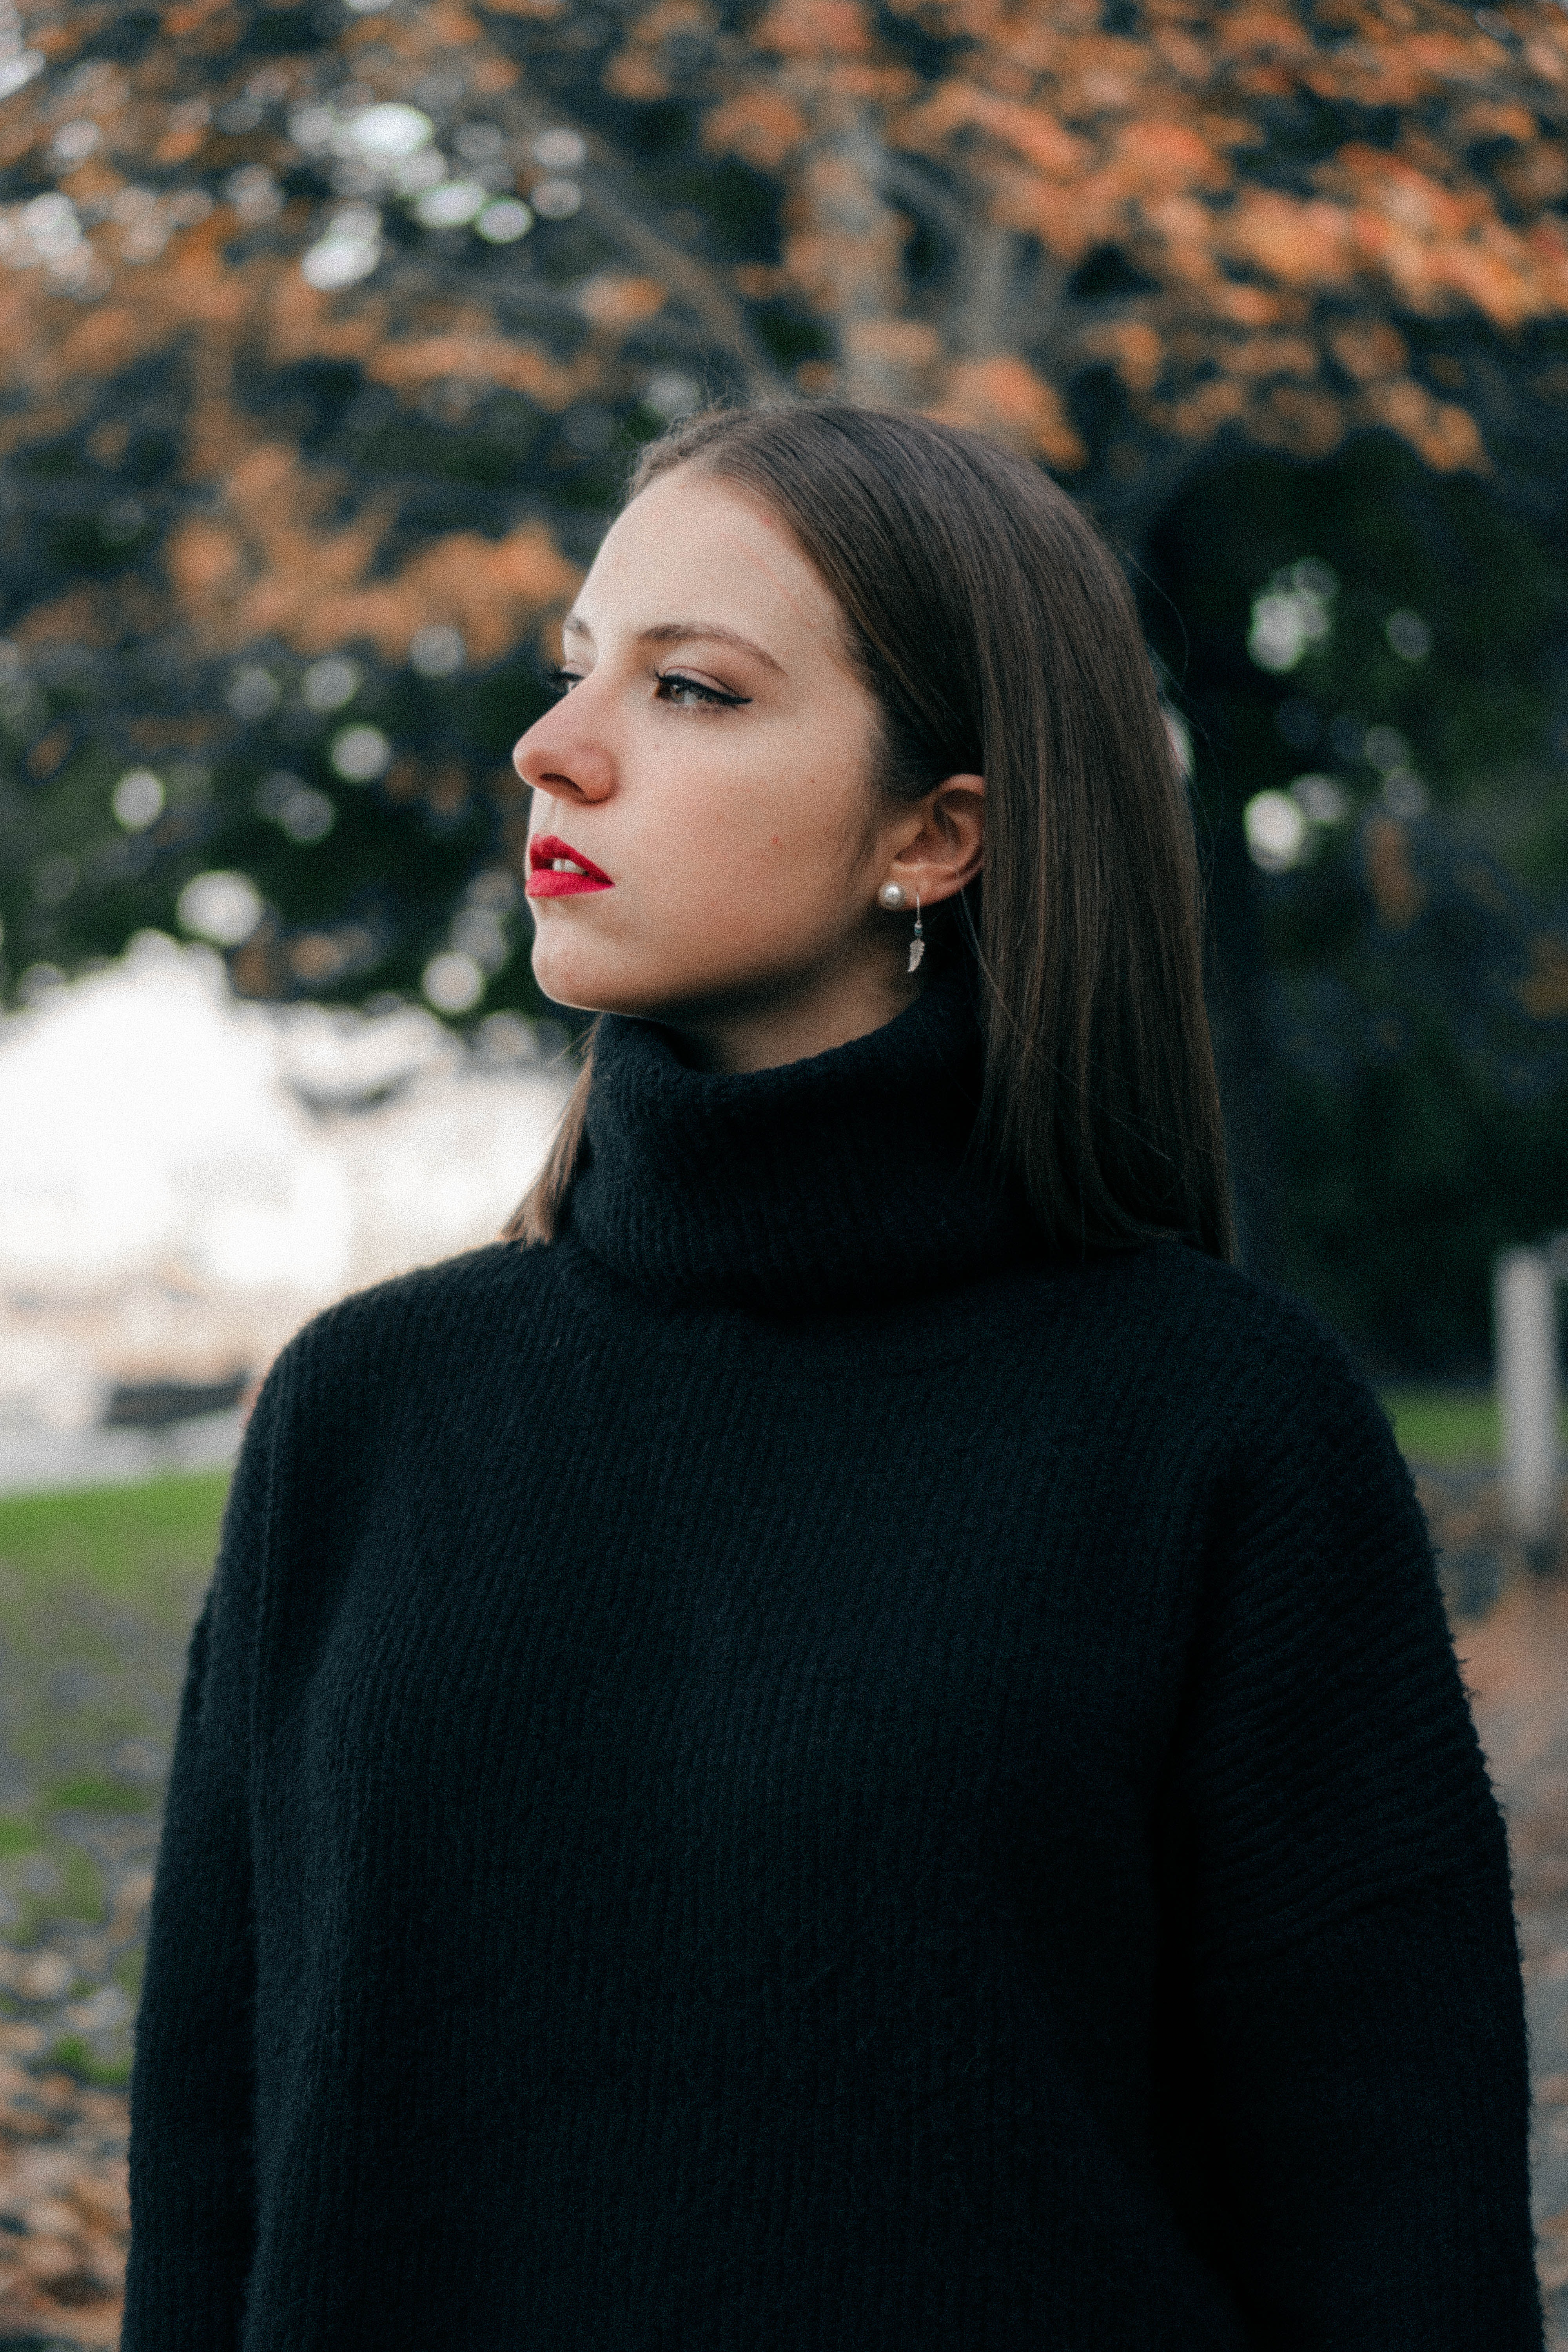
woman, face, hair, black, lip, beauty, lady, red, head, yellow, leaf, fashion, eye, tree, model, photography, photo shoot, autumn, brown hair, street fashion, neck, long hair, outerwear, portrait photography, grass, portrait, sweater, black hair, sunlight, winter, fur, top, style